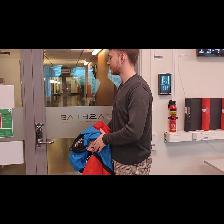
Label: Human